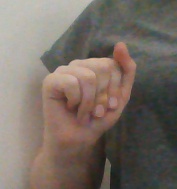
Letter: saad